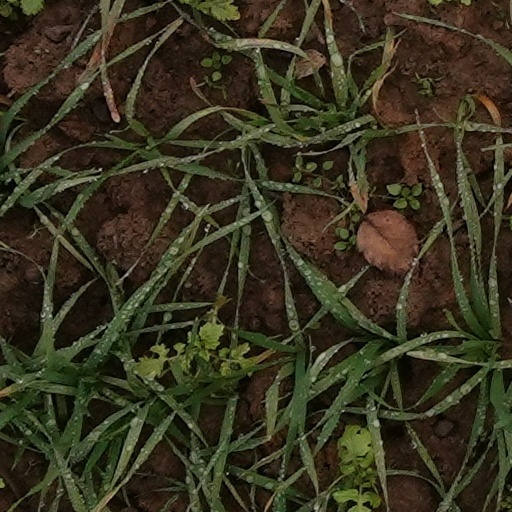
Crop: wheat